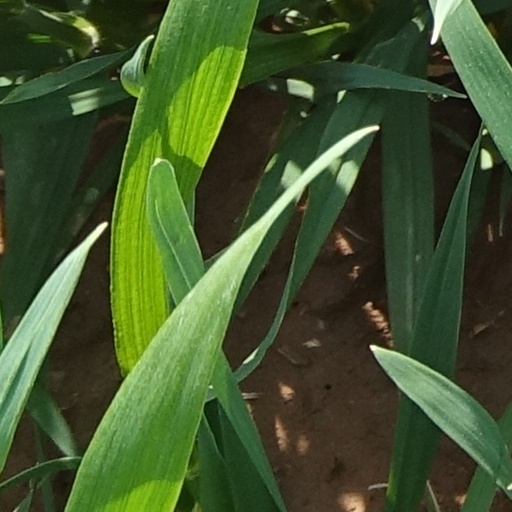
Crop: wheat